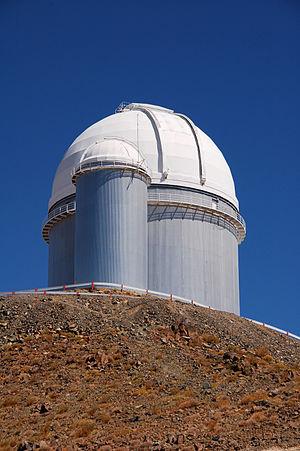
Le télescope de 3,6 mètres de l'ESO, géré par l'Observatoire européen austral, est situé à l'observatoire de La Silla au Chili. Il était l'un des plus grands télescopes optiques du monde lors de sa mise en service en 1977, avec un diamètre du miroir primaire de 3,566 m. Il a fait l'objet d'une rénovation en 1999. Il fut un succès technique tant sur le plan optique que scientifique.